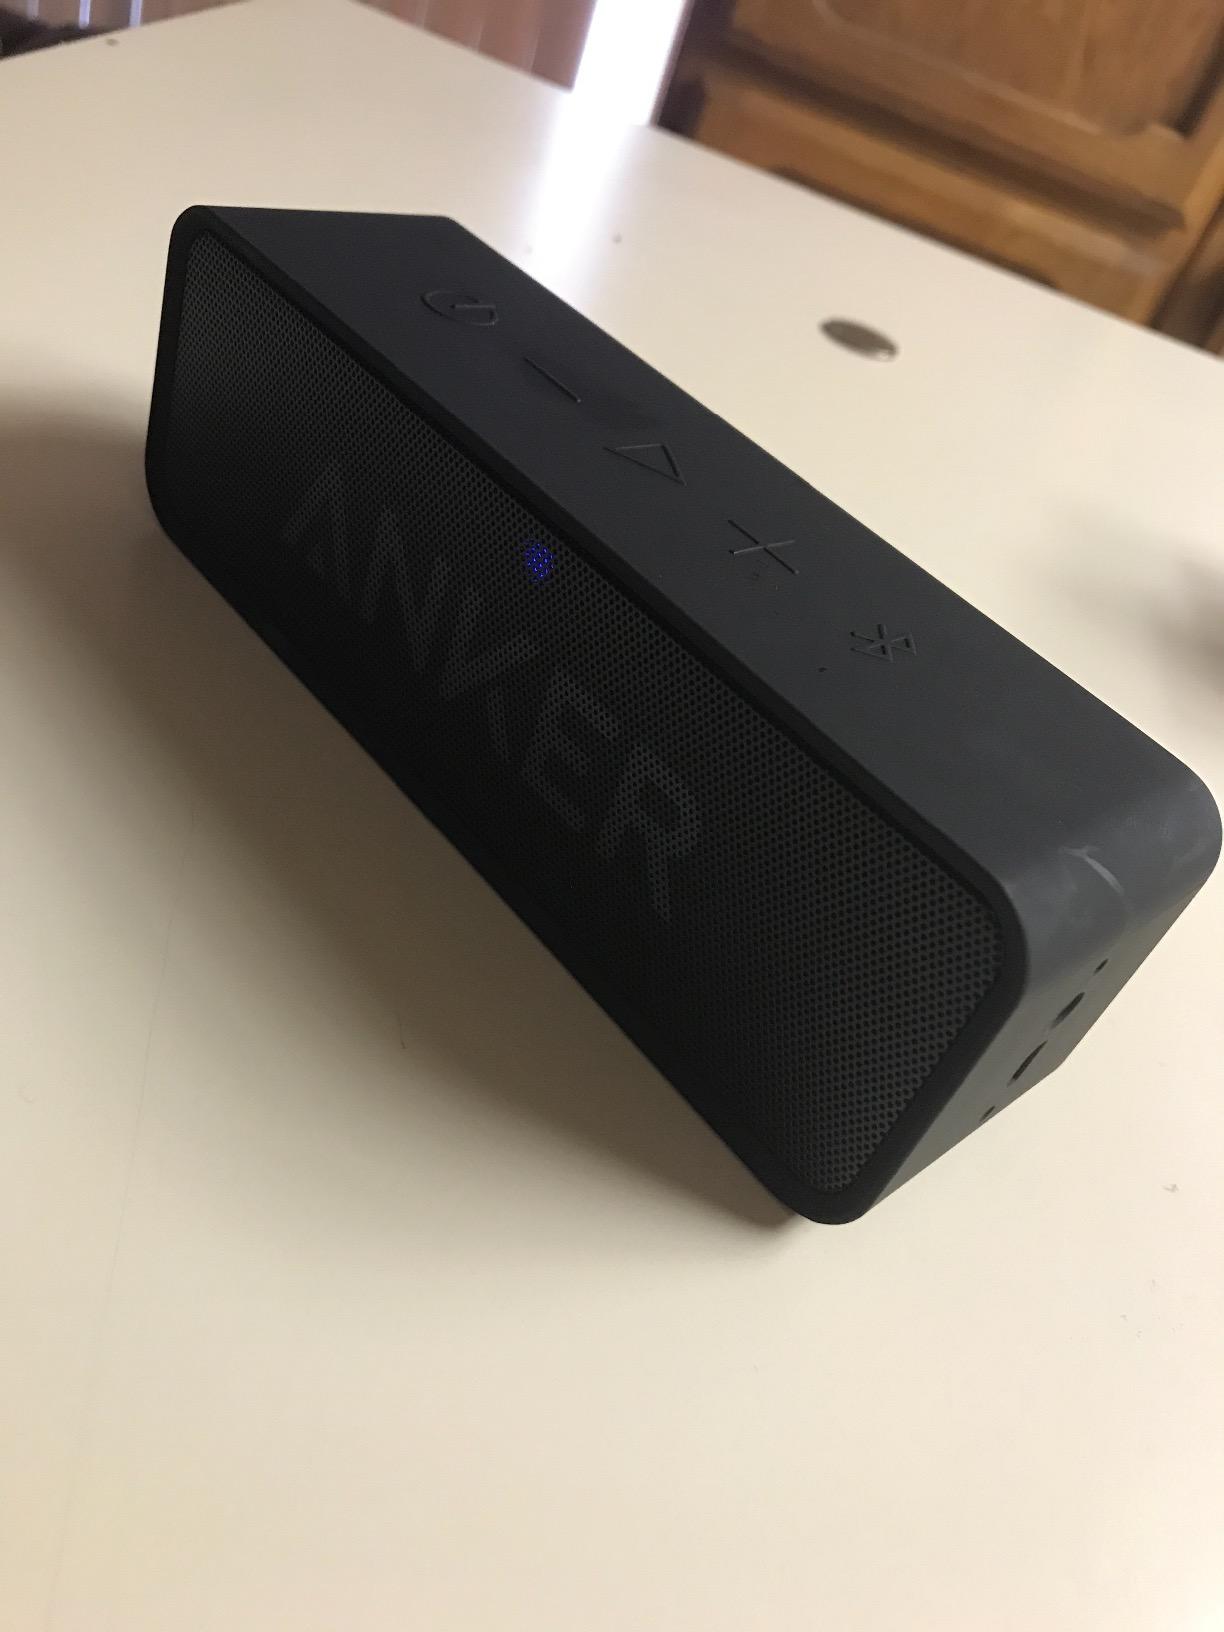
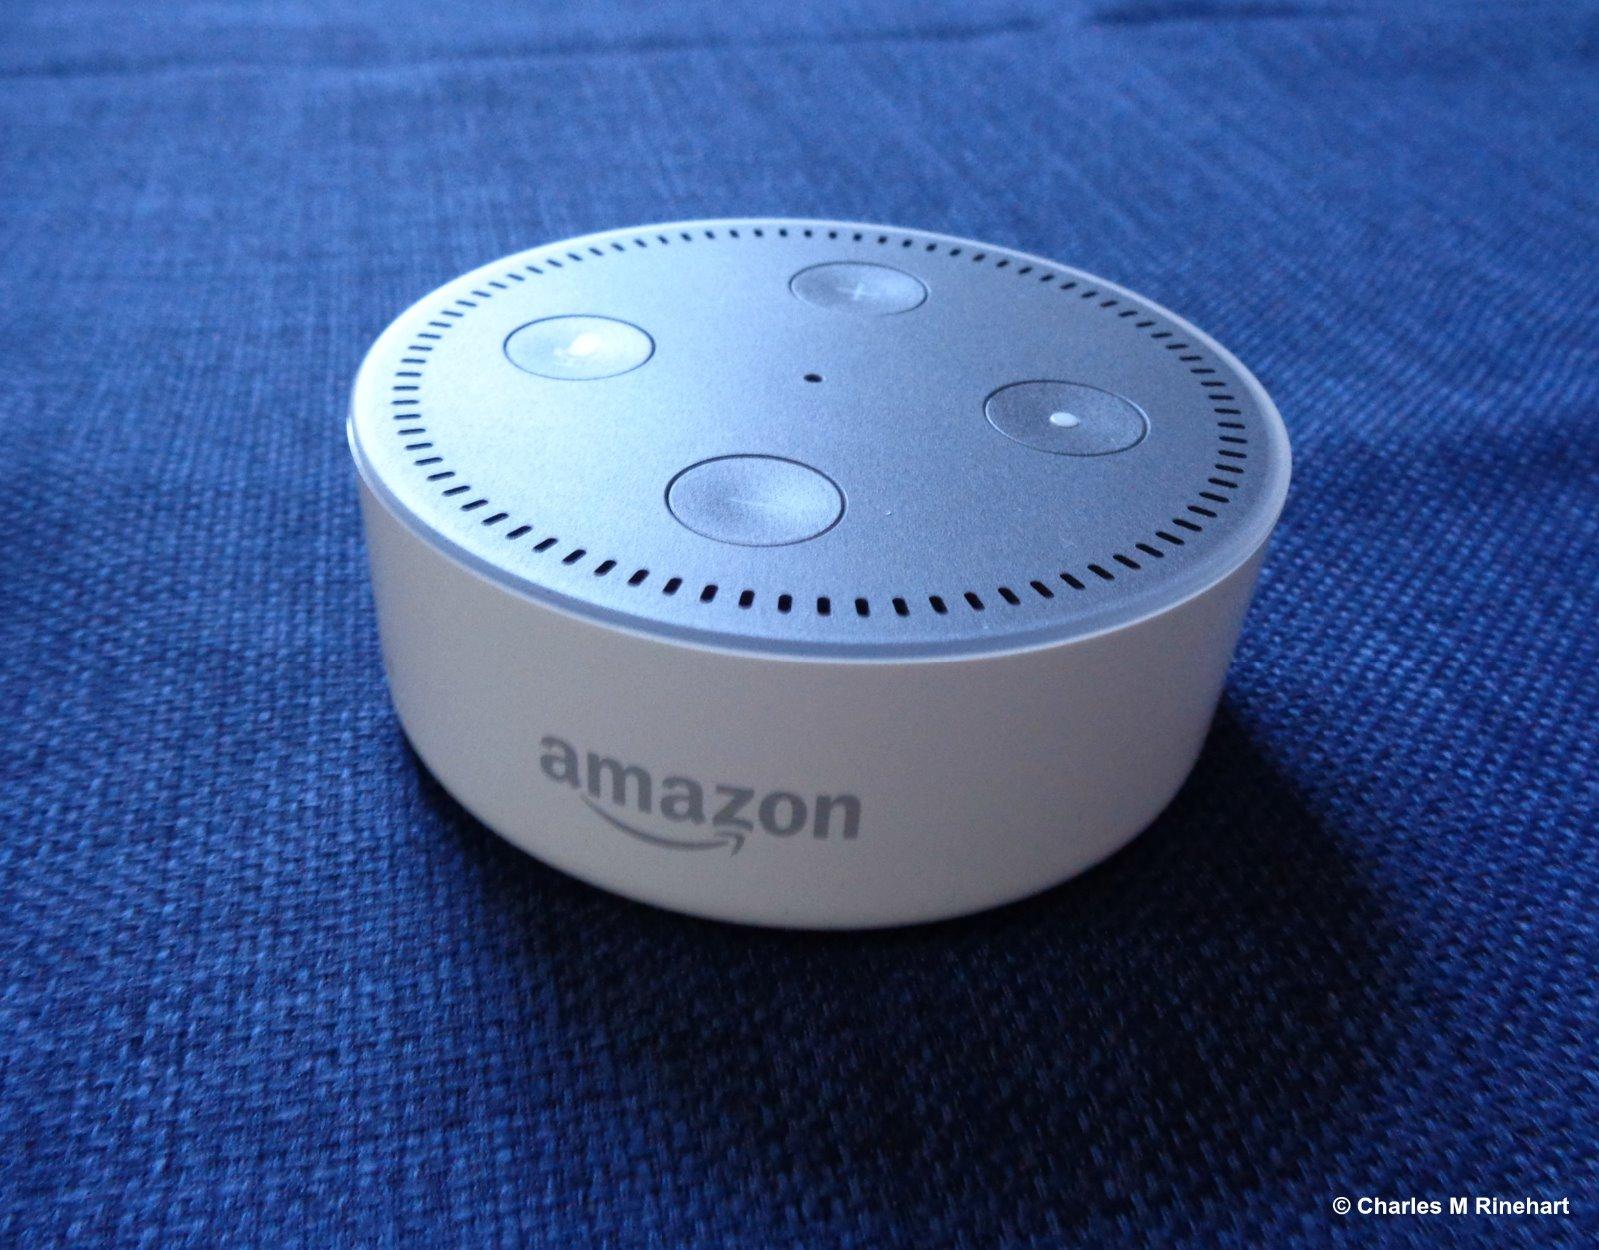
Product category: speaker
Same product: no